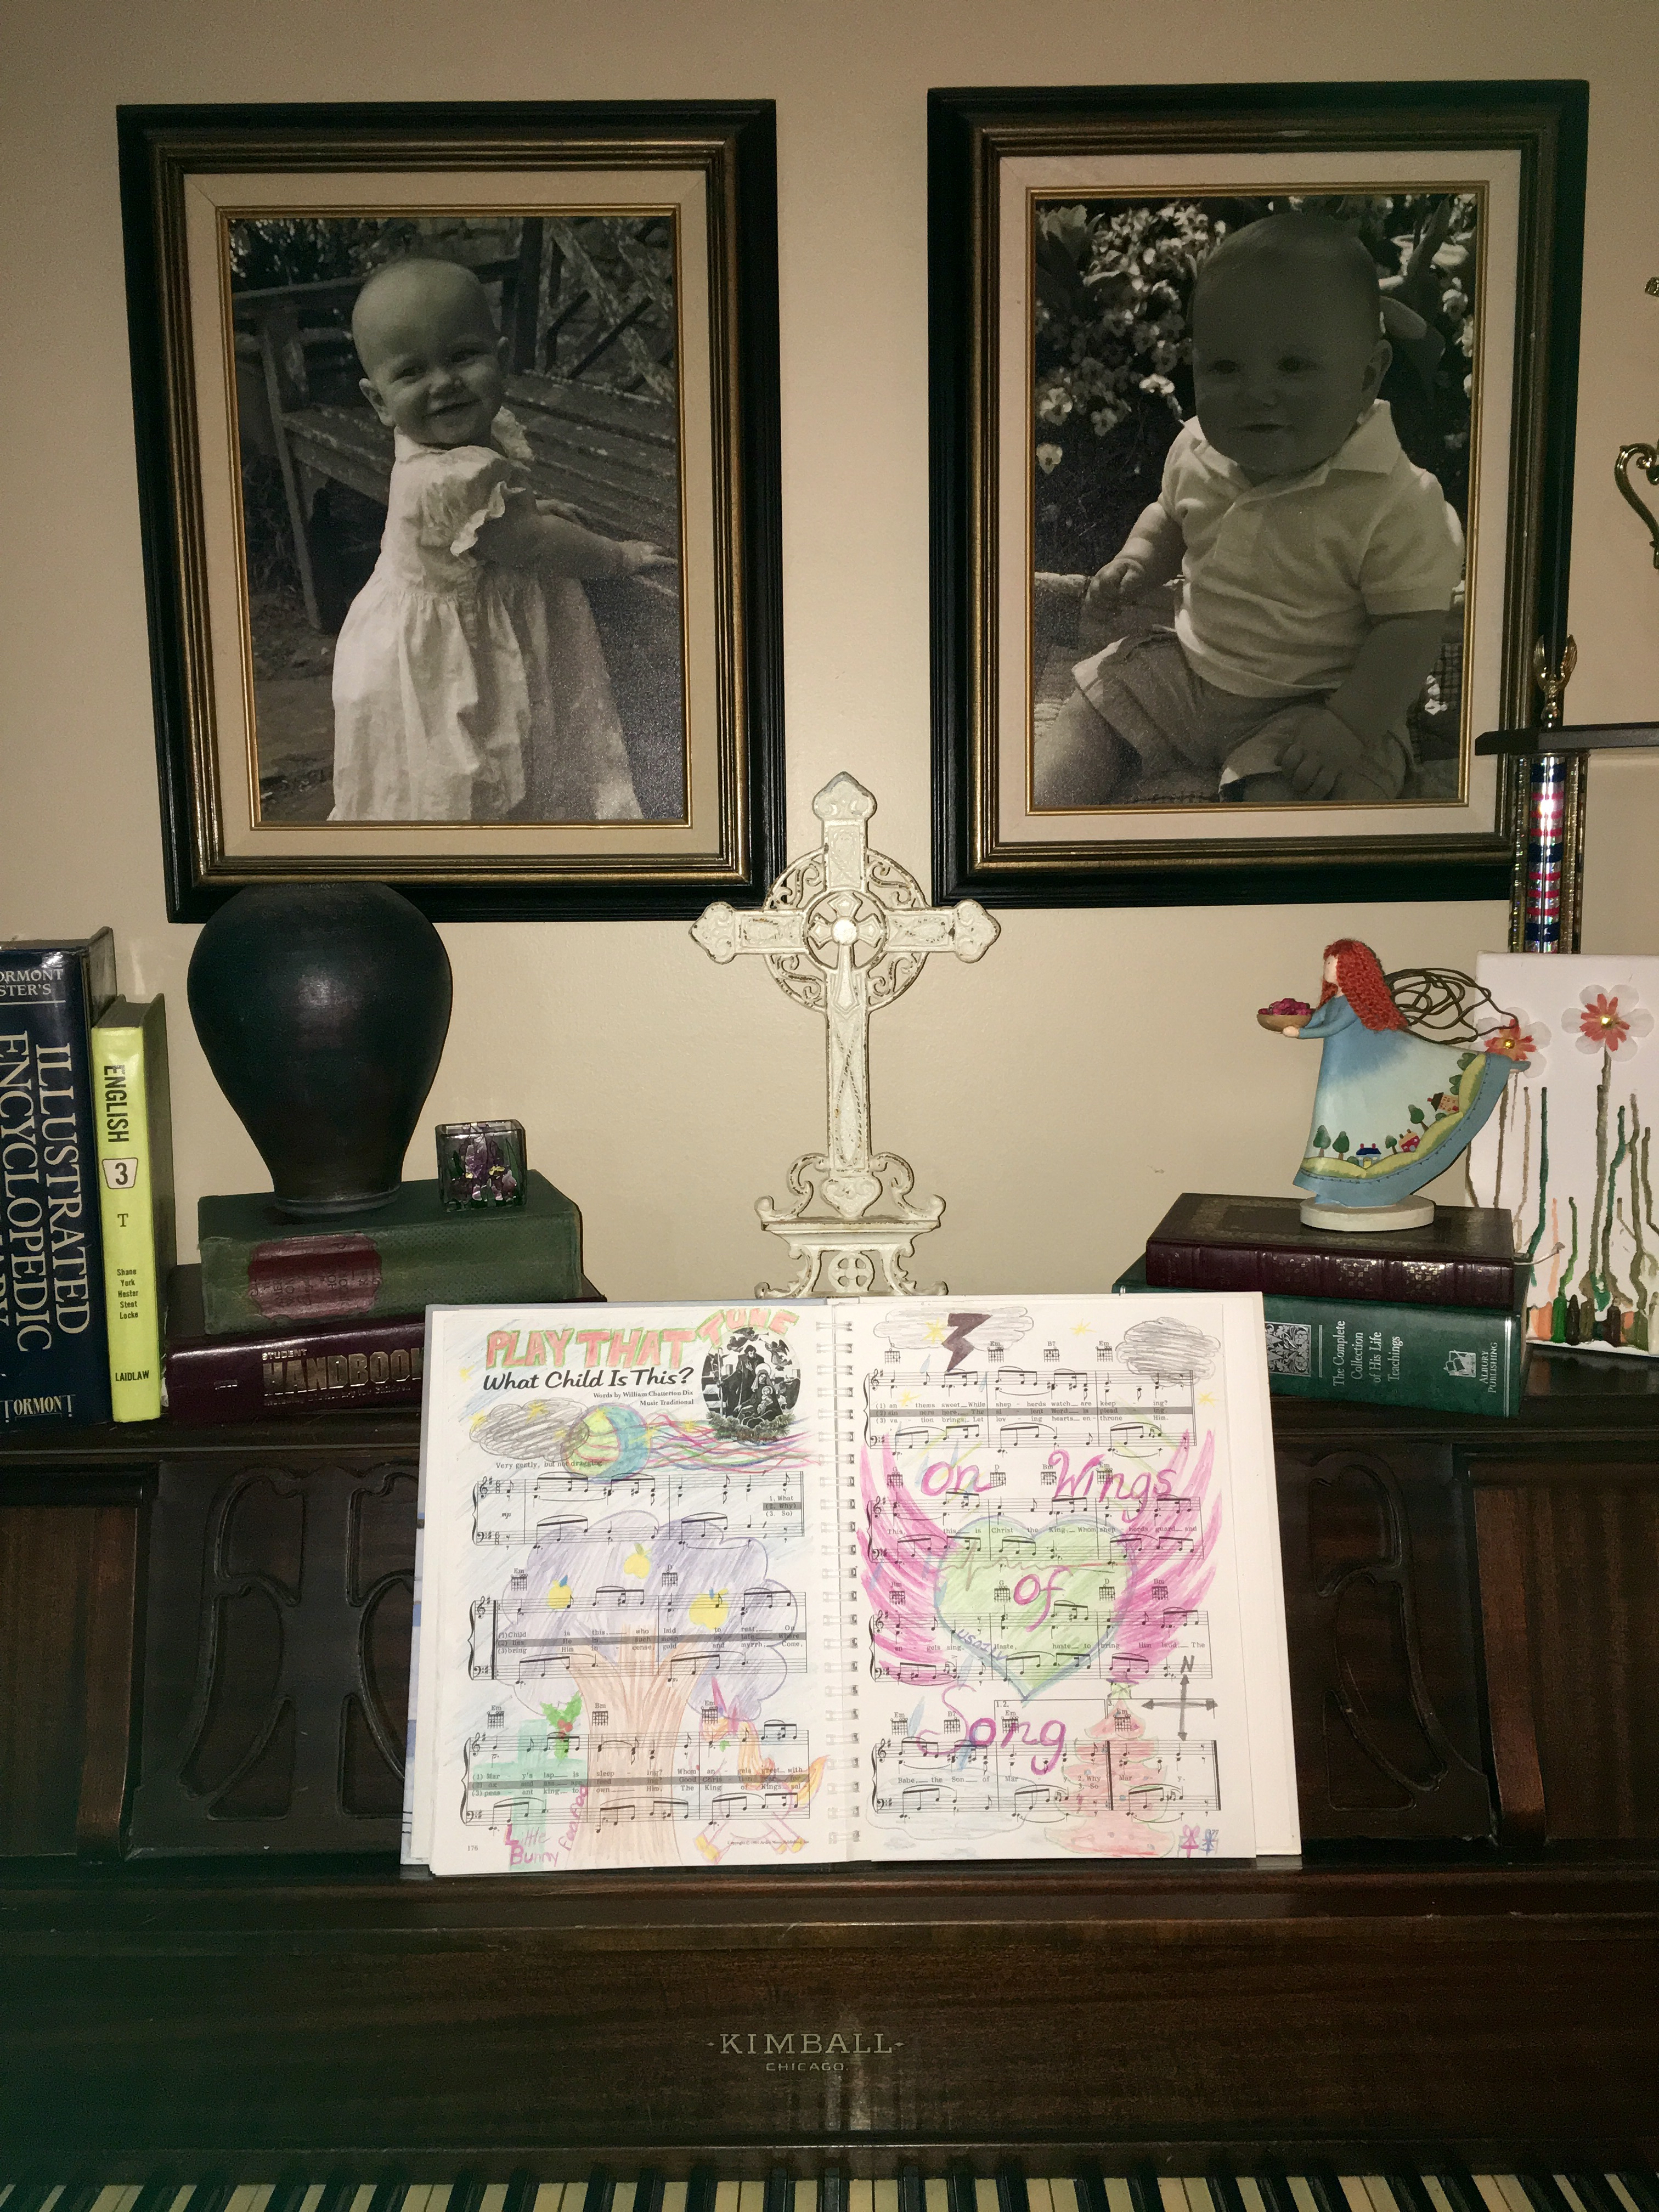
home, room, interior design, art, design, image, tourist attraction